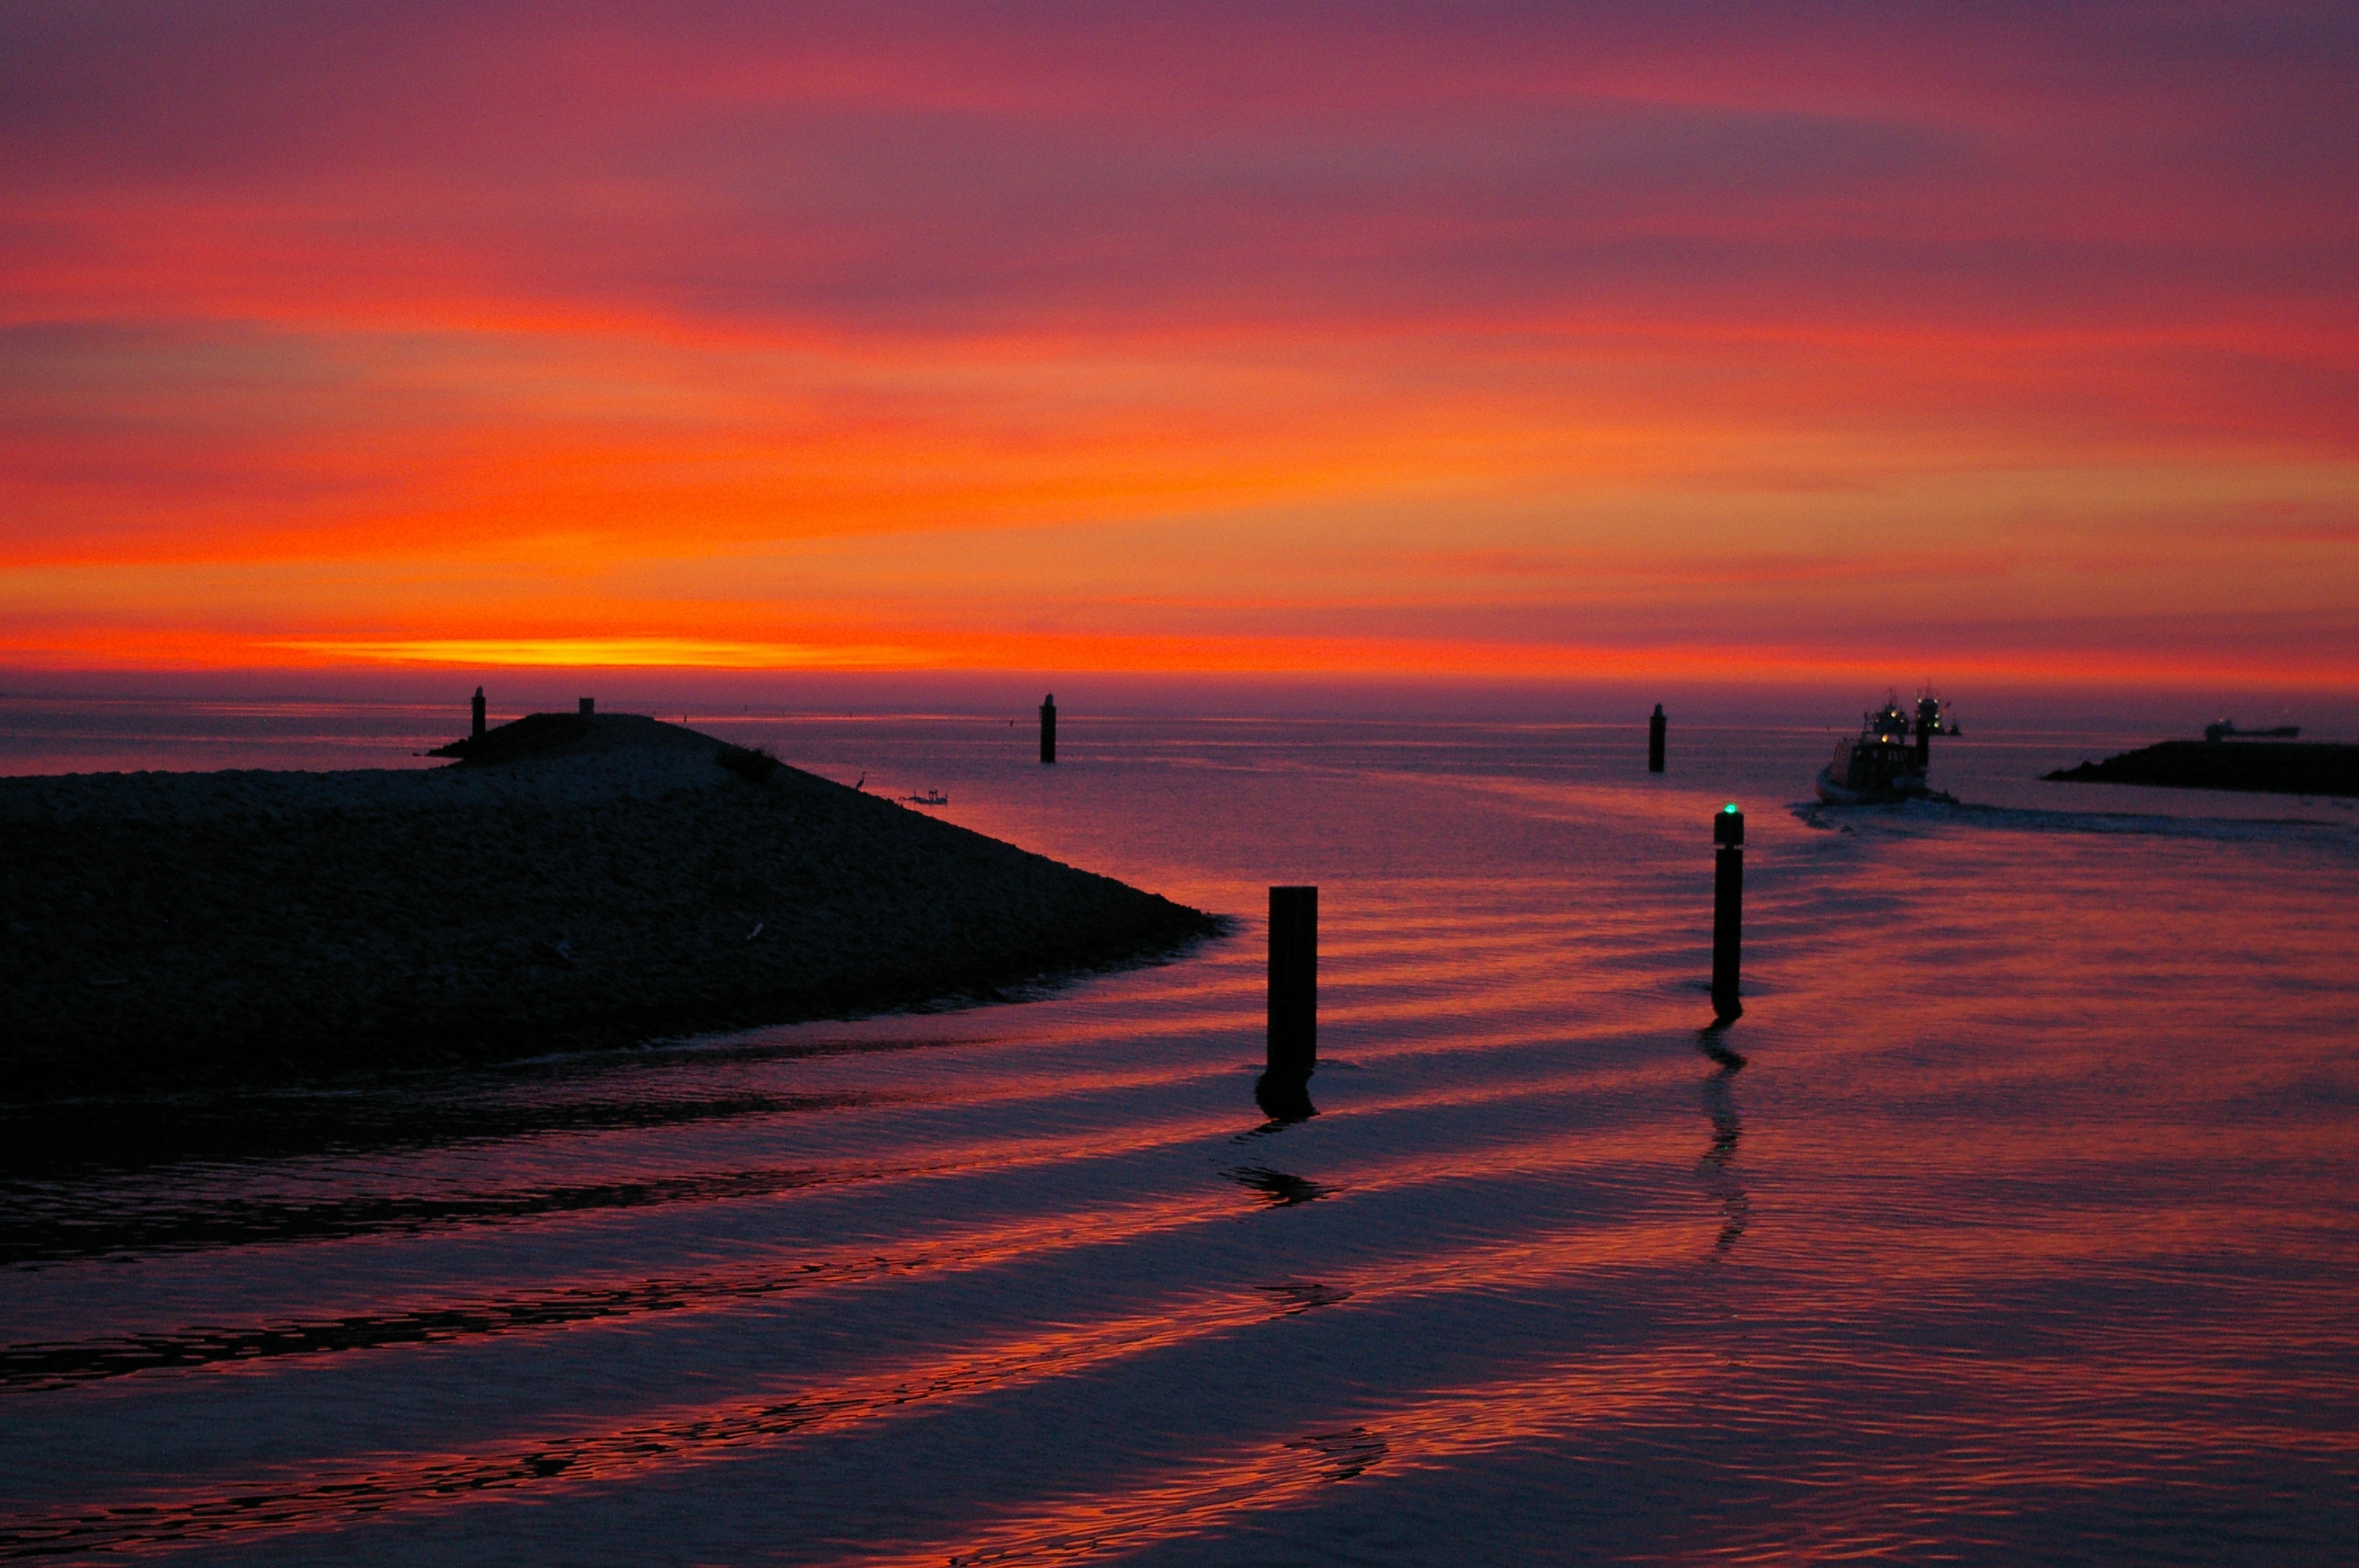
beach, landscape, sea, coast, water, ocean, horizon, silhouette, cloud, sky, sun, sunrise, sunset, sunlight, morning, shore, wave, dawn, atmosphere, mystical, summer, travel, dusk, evening, twilight, orange, relax, fishing, color, holiday, romantic, marina, rest, port, lighting, lichtspiel, clouds, background, holidays, boats, sail, bill, mole, mood, silent, evening sun, sailing boat, abendstimmung, atmospheric, applied, baltic sea, afterglow, evening sky, back light, summer evening, bodden, lubmin, wind wave, red sky at morning